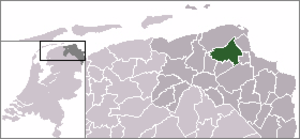
Loppersum est un village et une commune des Pays-Bas, située dans la province de Groningue. Elle compte 11 000 habitants et sa superficie est de 112 km².